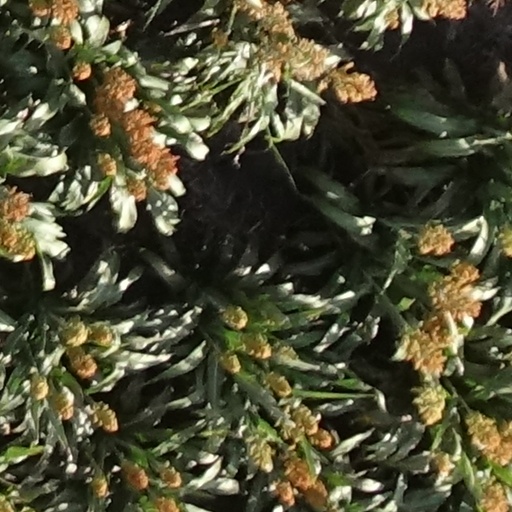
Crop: sorghum